Wiliame Katonivere

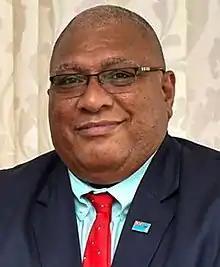
Katonivere in 2022

Ratu Wiliame Maivalili Katonivere, CF (born 20 April 1964) is a Fijian chief and politician.He served as the President of Fiji from 2021 to 2024. He has been chief of Macuata Province since 2013, succeeding his older brother Aisea Katonivere; he was previously involved in conservation initiatives of Fiji's Great Sea Reef.